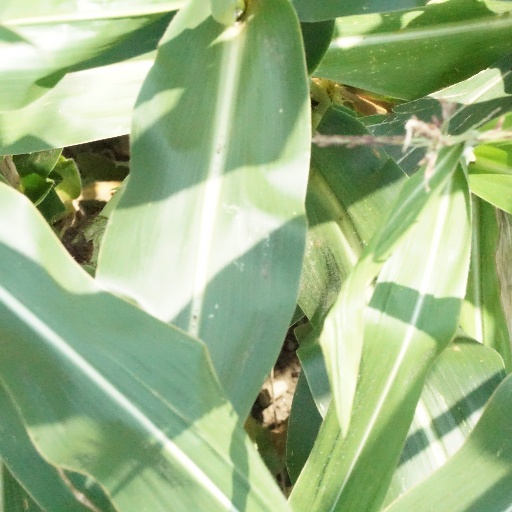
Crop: maize; corn